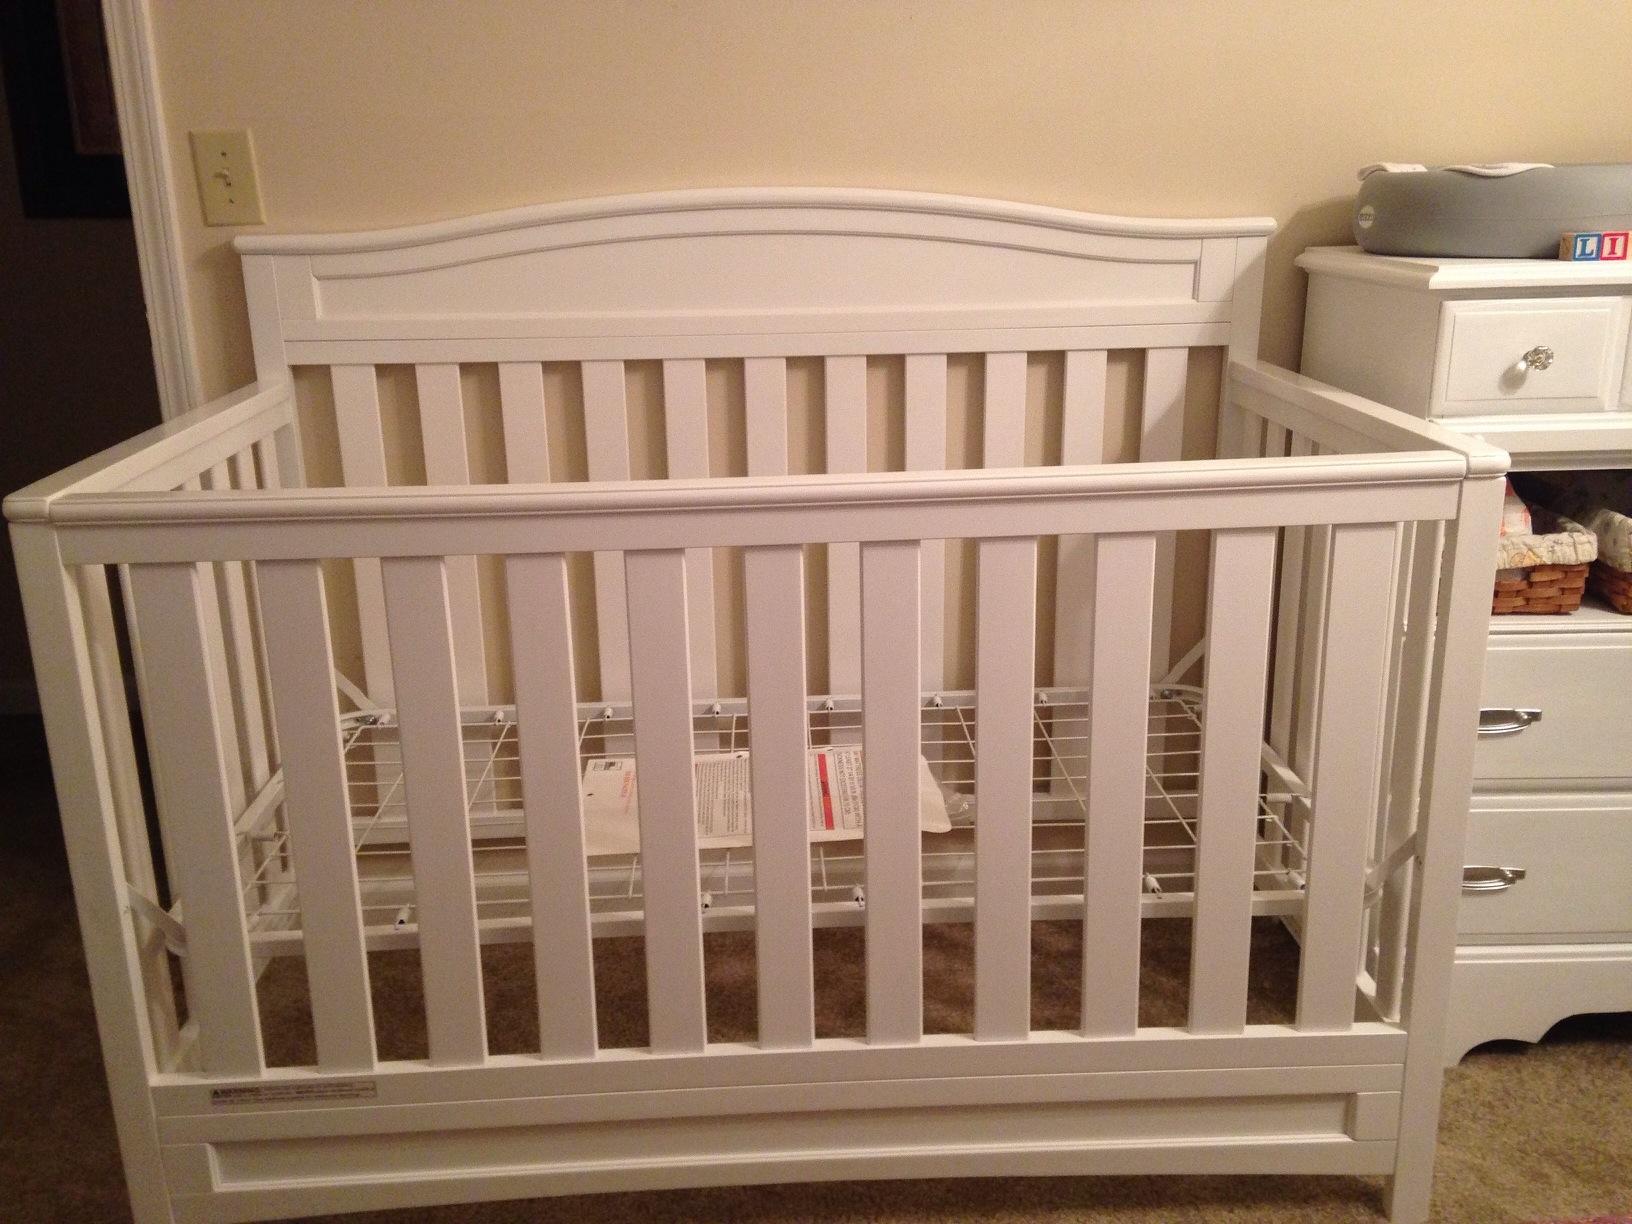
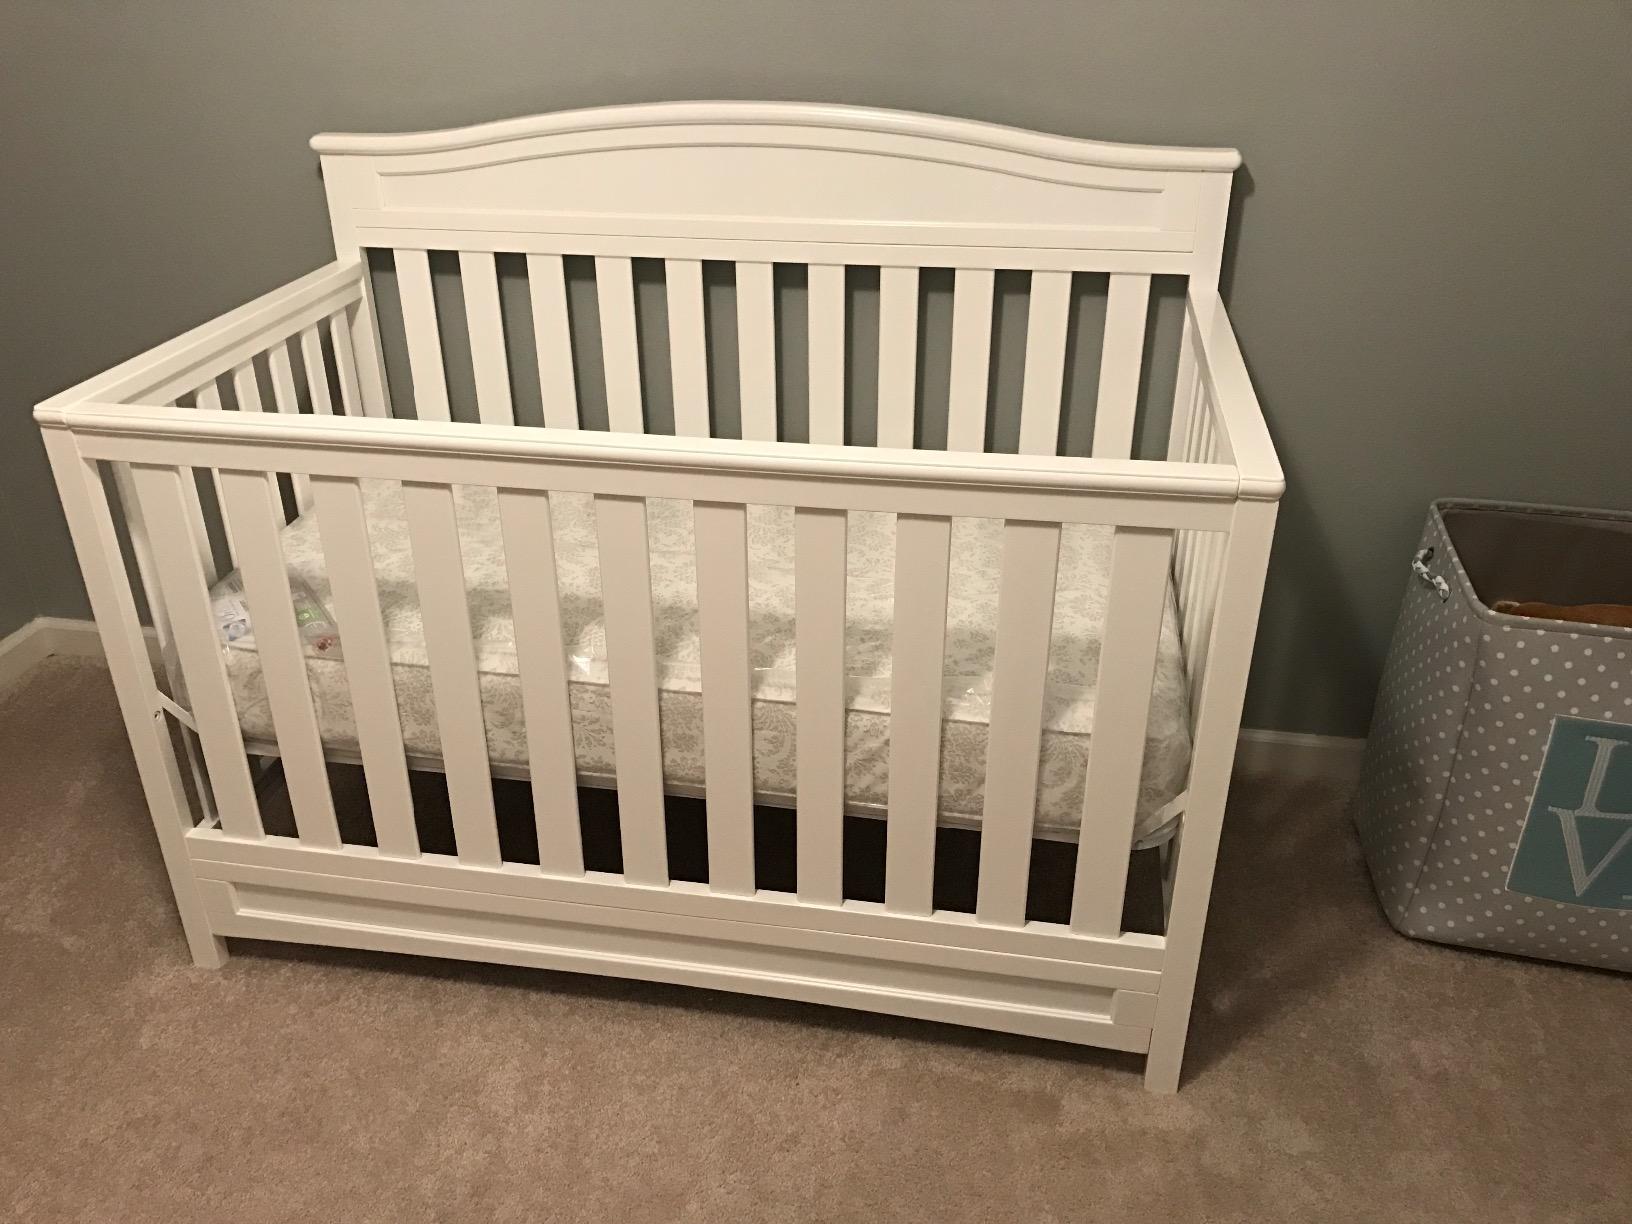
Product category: products_crib
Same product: yes